Media in Albuquerque, New Mexico

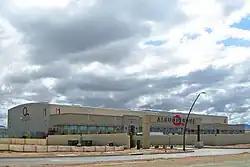
Albuquerque Studios, a production hub owned by Netflix

Albuquerque is the primary media hub of the US state of New Mexico, which includes Santa Fe and Las Cruces. The vistas and adobe architecture of New Mexico are a major backdrop of Western fiction and the Western genre.